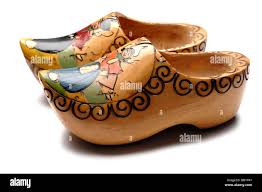
Label: Clog